List of cities in Ehime Prefecture by population

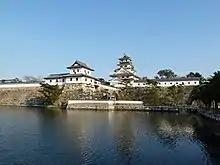
Imabari

The following table lists the 19 cities and towns in Ehime with a population of at least 5,000 on October 1, 2020, according to the 2020 Census. The table also gives an overview of the evolution of the population since the 1995 census.